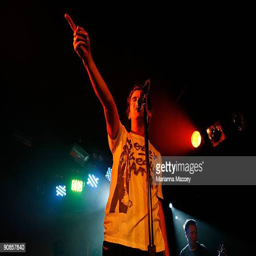
rock artist of the band artist performs on stage